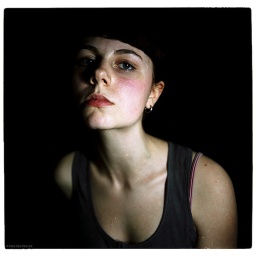
portrait in front of an invisible dark blue wall